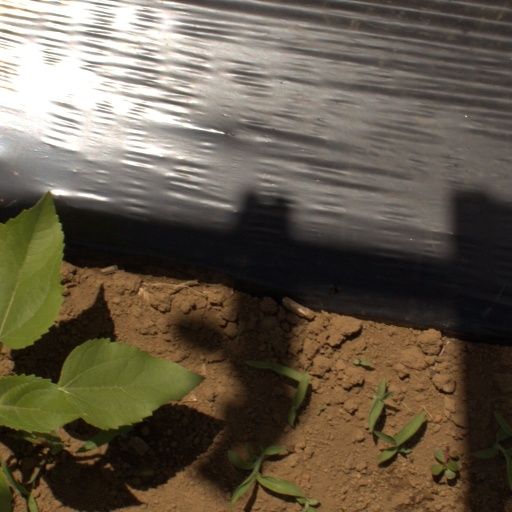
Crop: Jerusalem artichoke